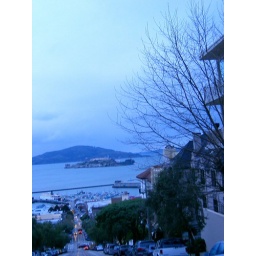
View from a street car in San Francisco